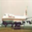
Label: airplane